Miravci railway station

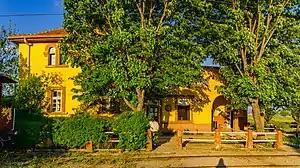
View of the station

The Miravci railway station serves the village of Miravci, North Macedonia. The two-storey station building is located outside Miravci, along the local road leading to village. Regional and domestic trains pass through the railway station on the Skopje - Gevgelija rail line.